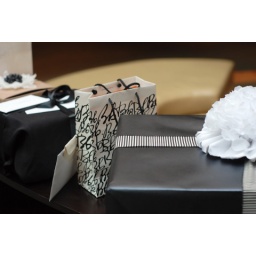
presents dressed in black and white